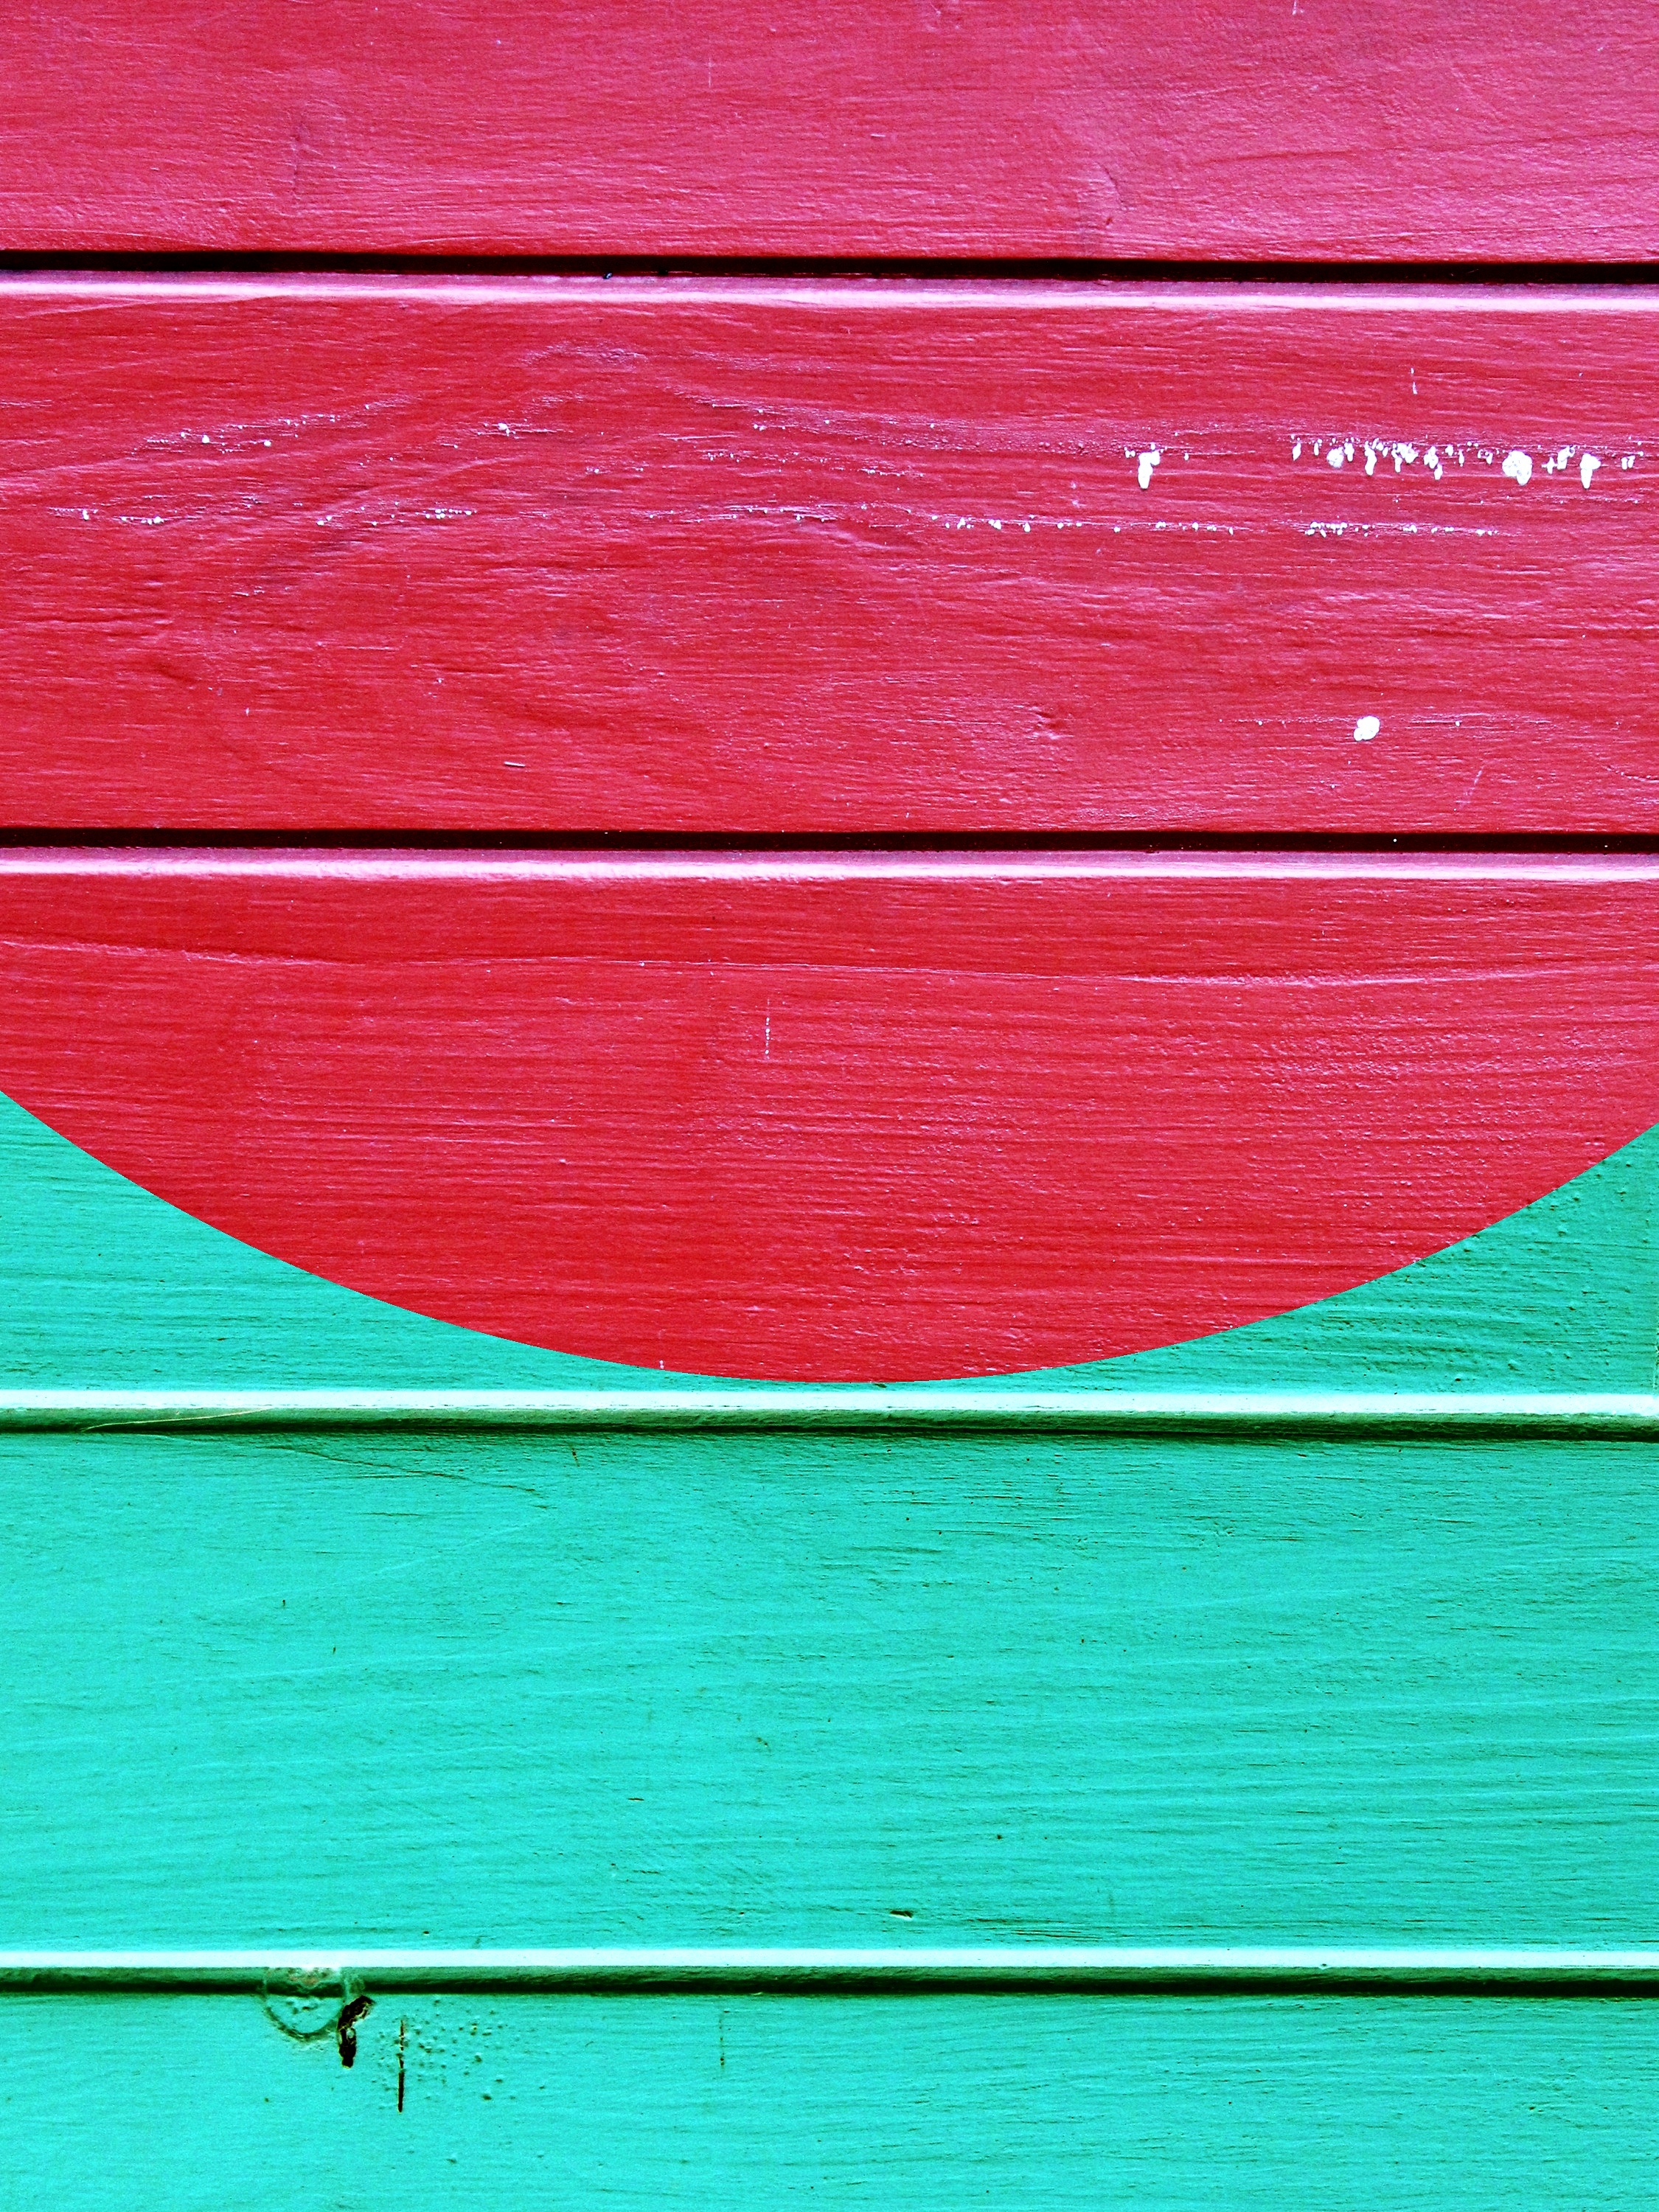
structure, wood, grain, texture, leaf, wall, pattern, line, green, red, color, flag, circle, background, turquoise, stripes, boards, shape, slabs, wooden wall, wooden boards, flooring, battens, construction material, wood grain, wood structures